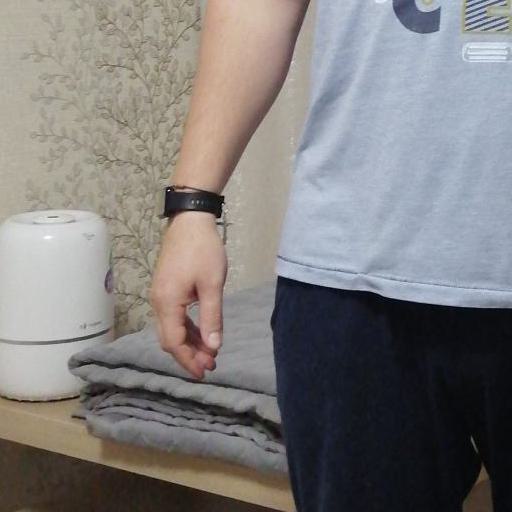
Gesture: no_gesture